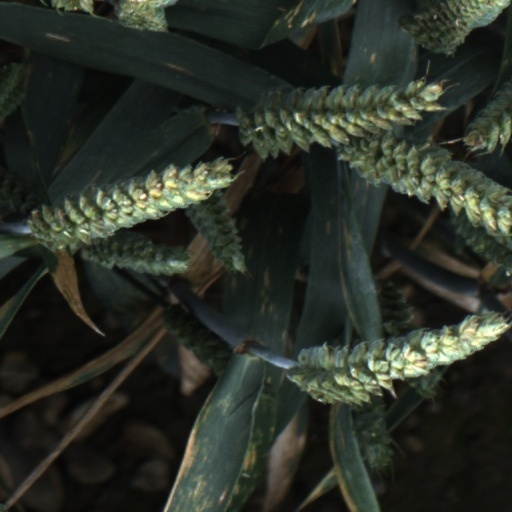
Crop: wheat